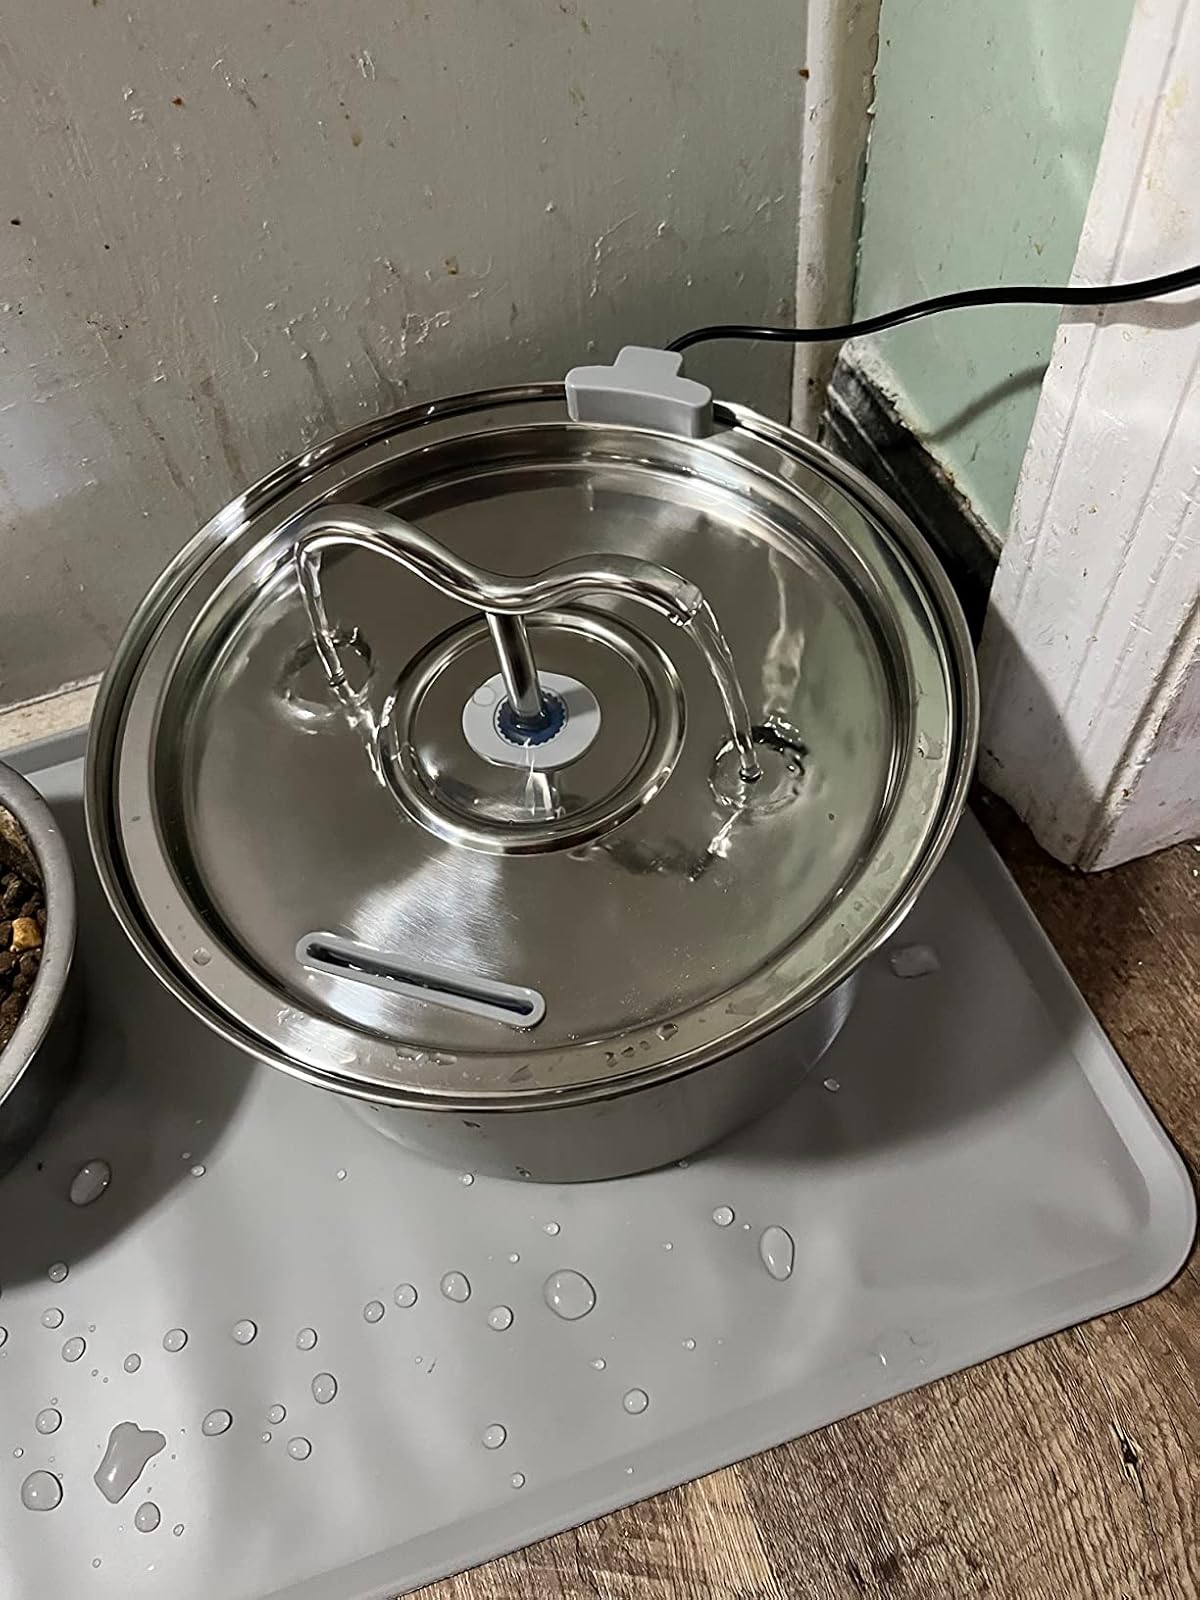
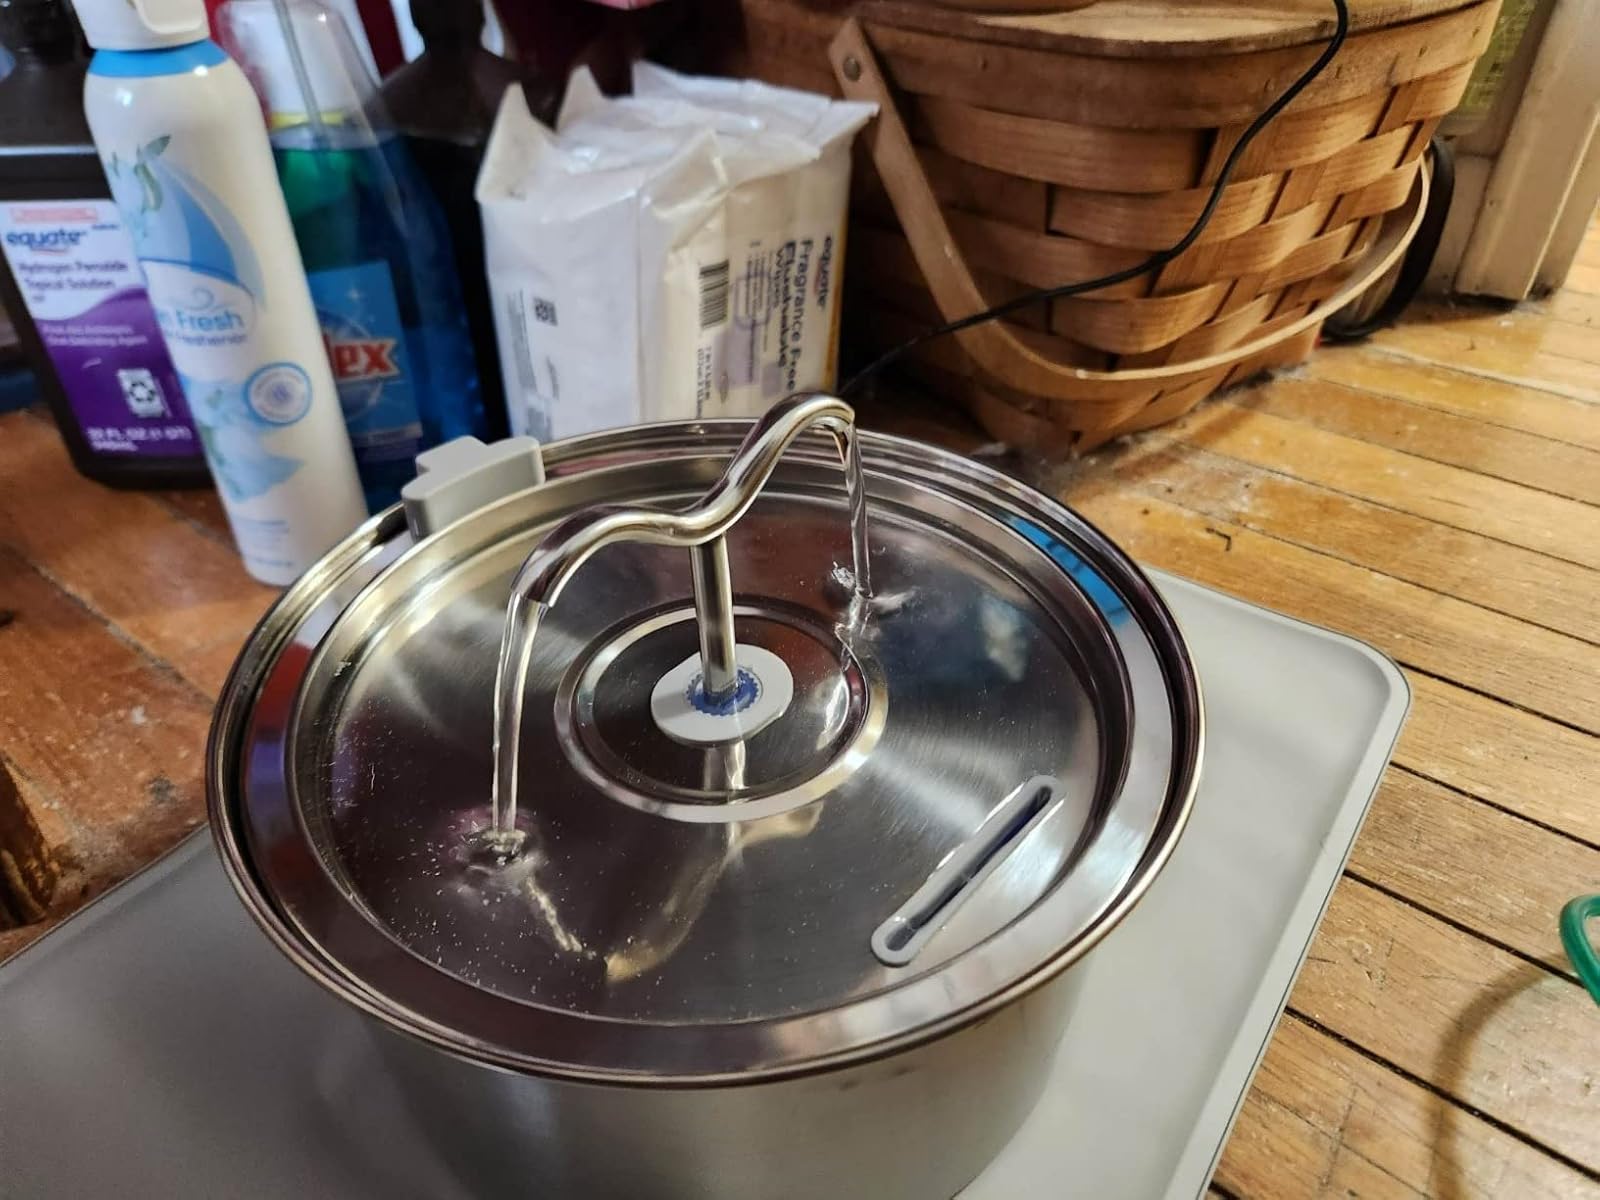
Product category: items_bowl
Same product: yes